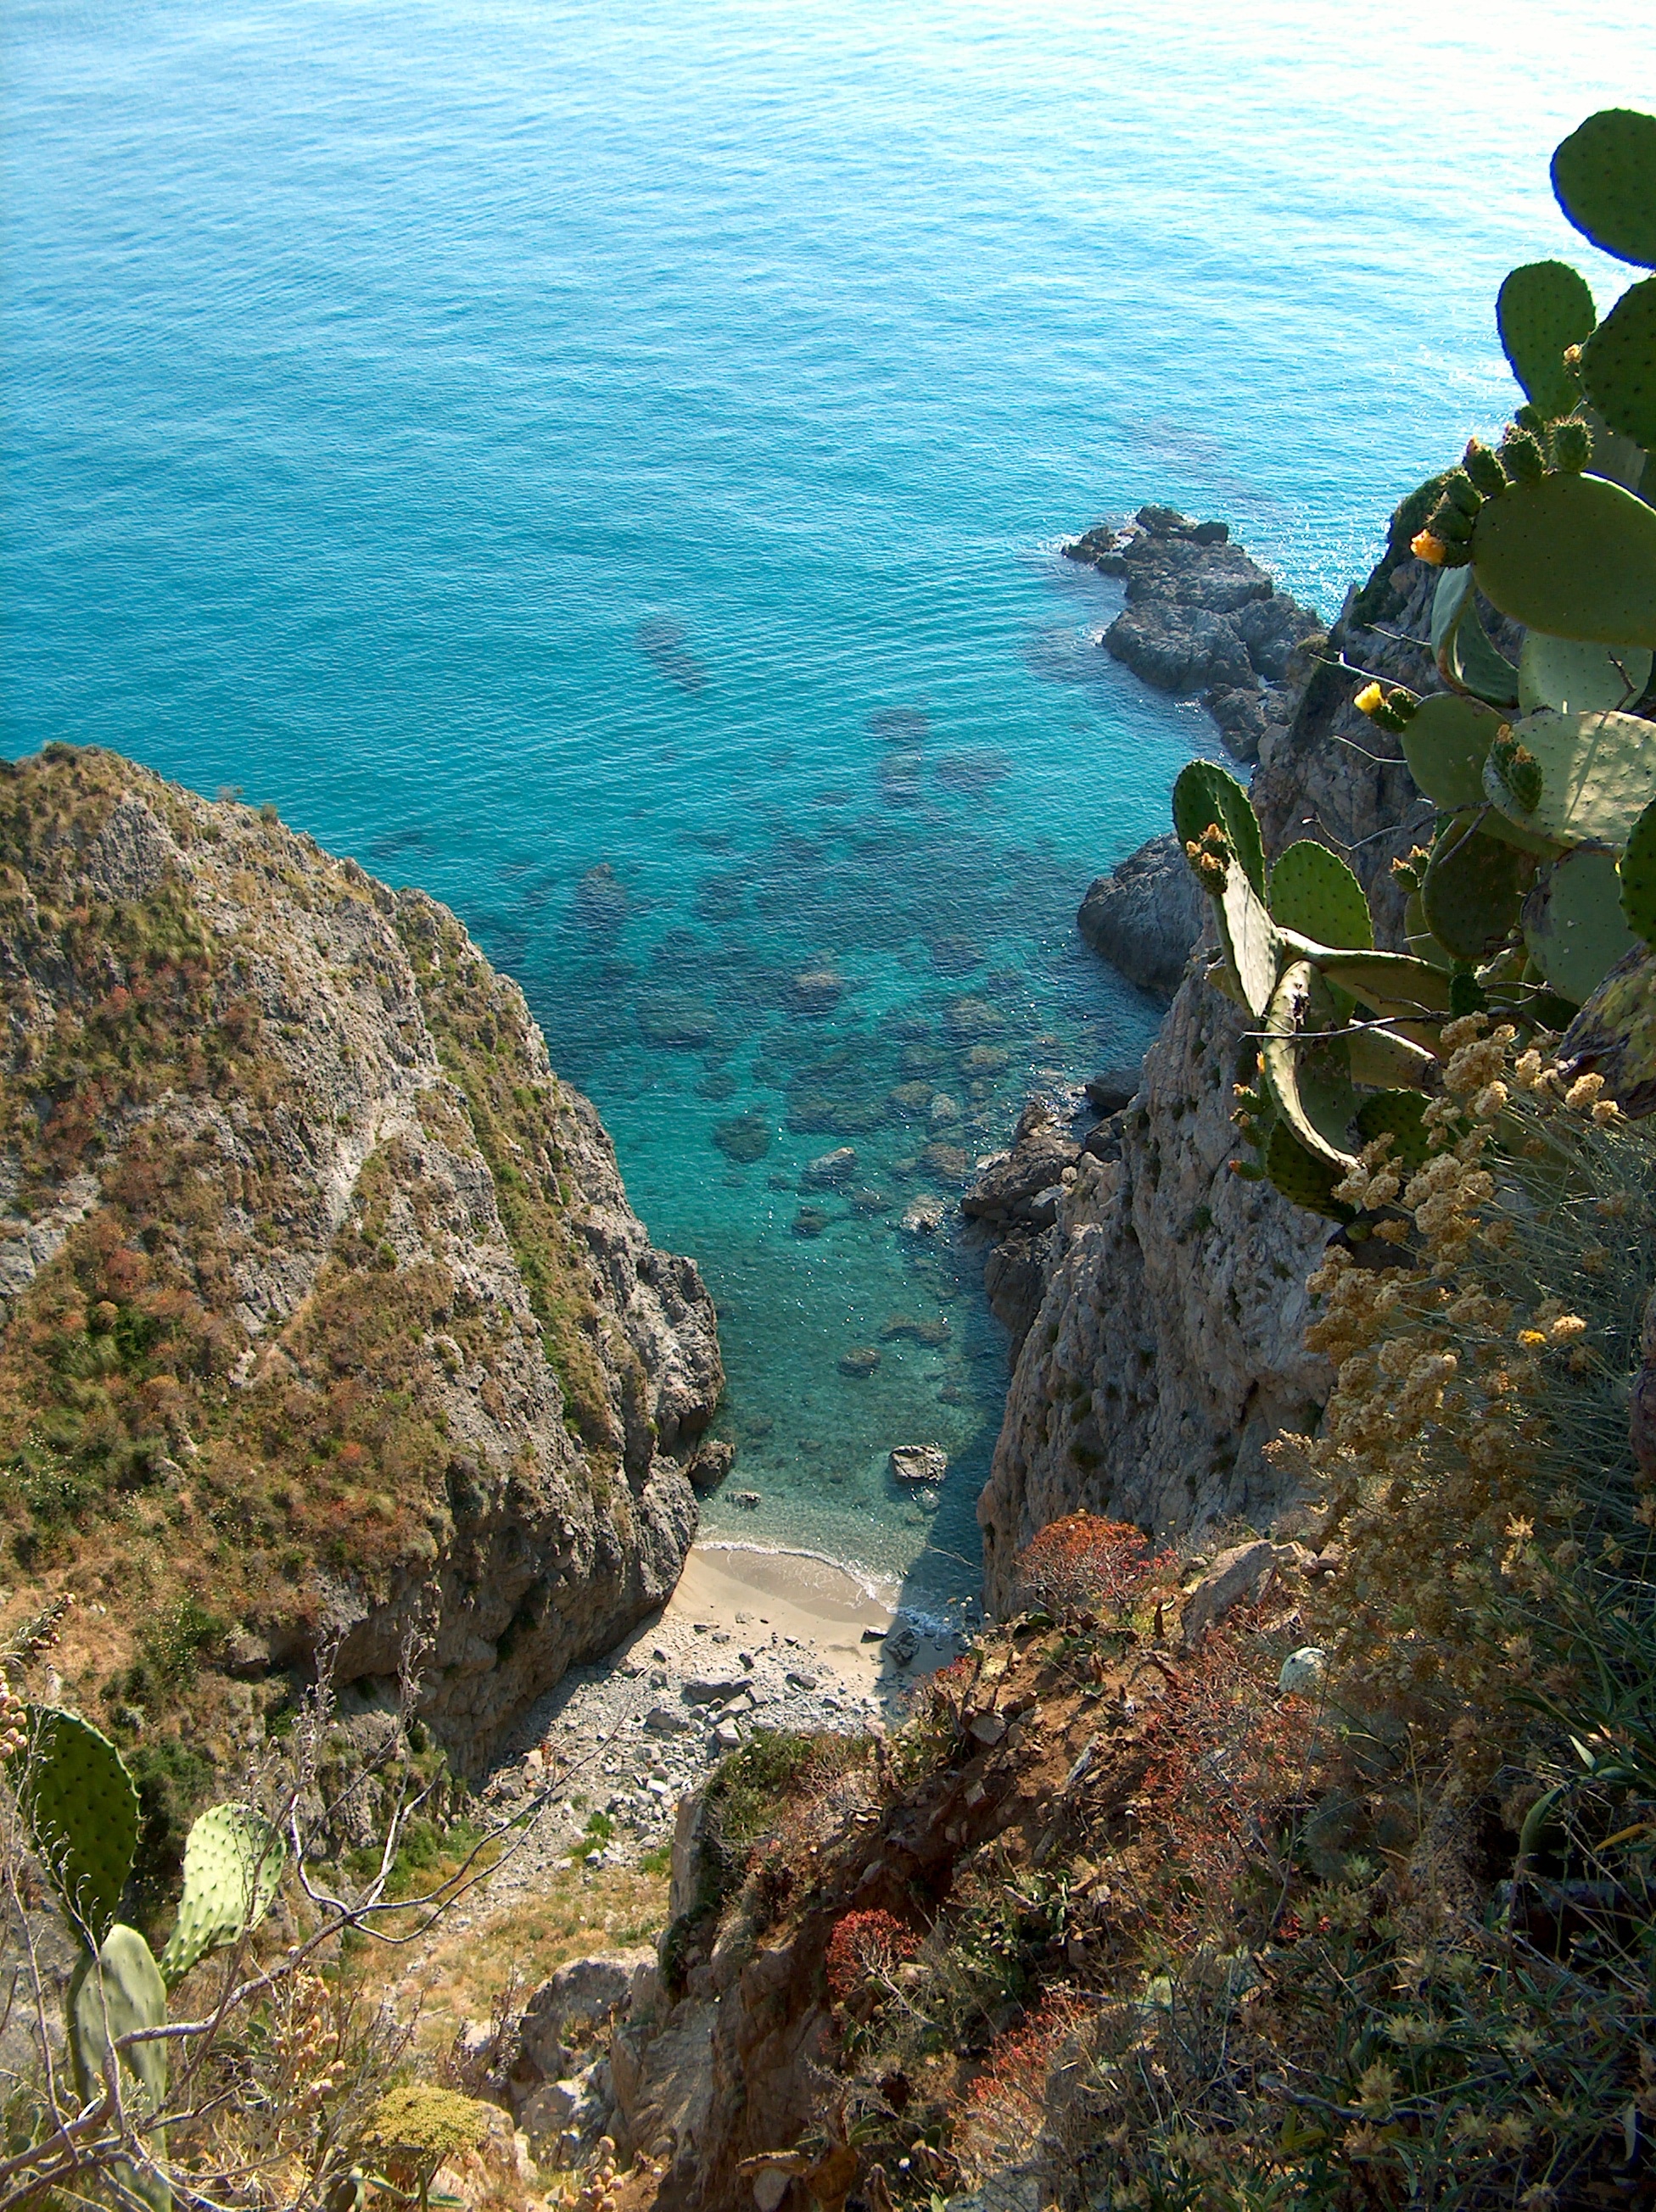
sea, coast, water, rock, ocean, shore, cliff, cove, mediterranean, bay, italy, terrain, body of water, calabria, cliffs, cape, islet, landform, capo vaticano, geographical feature